167th (1st London) Brigade

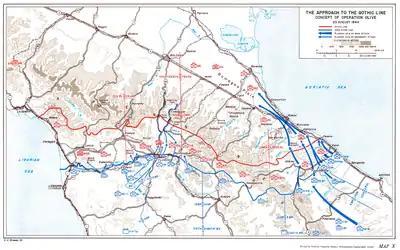
The Gothic Line, August 1944 and the concept of Operation Olive. The dark blue arrows represent major Allied attacks.

Whilst in Egypt the 167th Brigade, which had been reduced to less than 35% effective strength, and division were both reinforced and brought up to strength largely by retrained anti-aircraft gunners of the Royal Artillery who had been transferred to the infantry, and had now found their original roles largely redundant, due largely to the absence of the Luftwaffe. While they were there the brigade was inspected, again, by General Sir Bernard Paget, now Commander-in-chief (C-in-C), Middle East Command, and who had inspected the division nearly two years earlier, shortly before the 56th (""The Black Cats"") departed for overseas service.